Kula ring

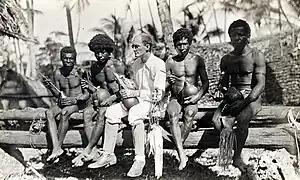
Malinowski with the Trobriand Islanders, 1918

The Kula ring is a classic example of Marcel Mauss' distinction between gift and commodity exchange. Melanesians carefully distinguish gift exchange (Kula) and market exchange in the form of barter ("gimwali"). Both reflect different underlying value systems and cultural customs. The Kula, Mauss wrote, is not supposed to be conducted like "gimwali". The former involves a solemn exchange ceremony, a "display of greatness" where the concepts of honour and nobility are central; the latter, in contrast, often done as part of Kula exchange journeys, involves hard bargaining and serves purely economic purposes.